Question: Please indicate a possible affordance area of the frisbee that can be used for throwing
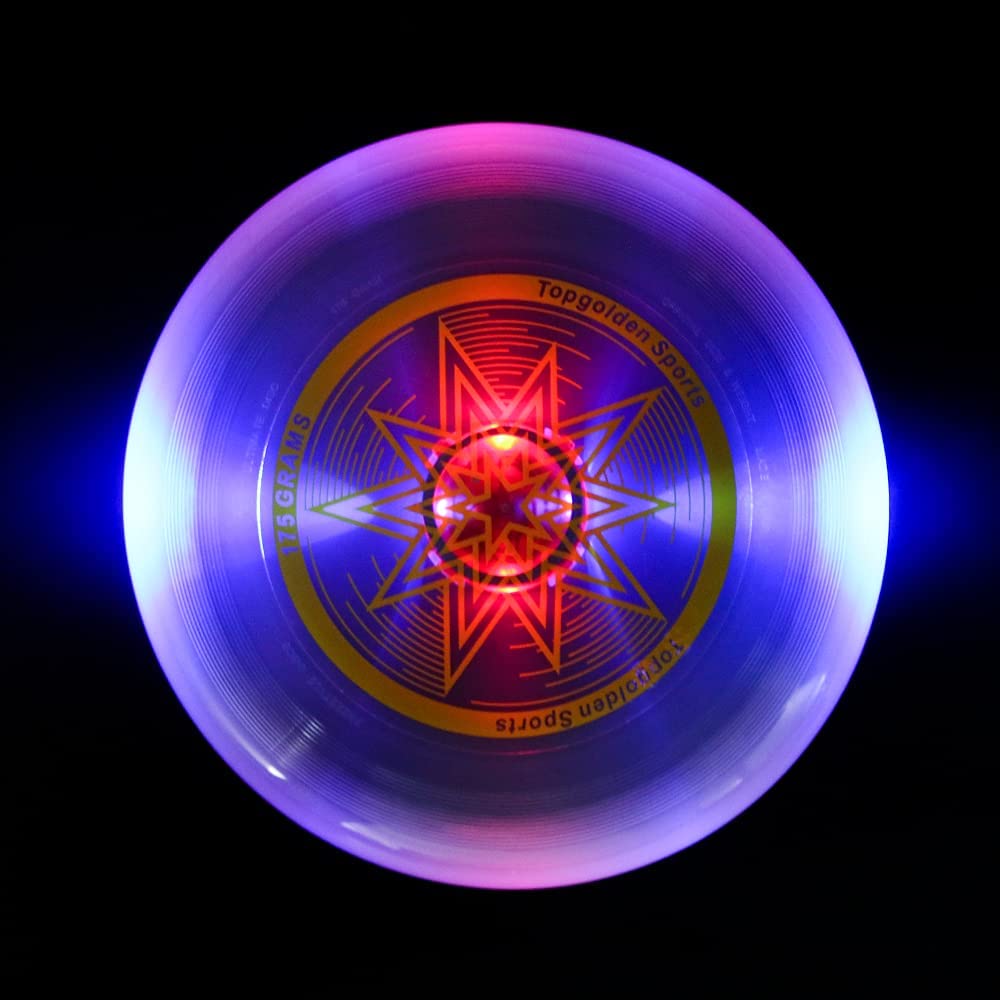
Answer: [136.732, 132.097, 873.696, 865.585]